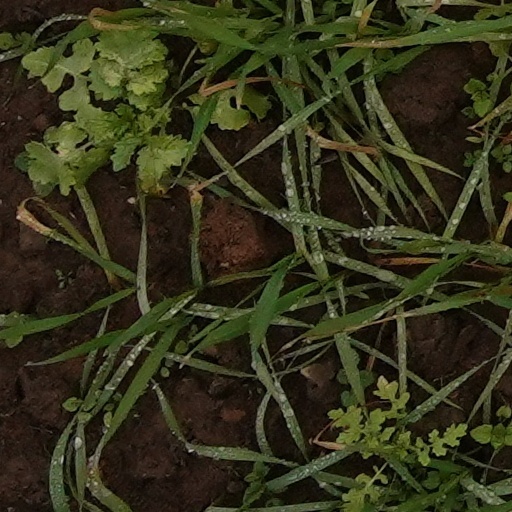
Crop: wheat